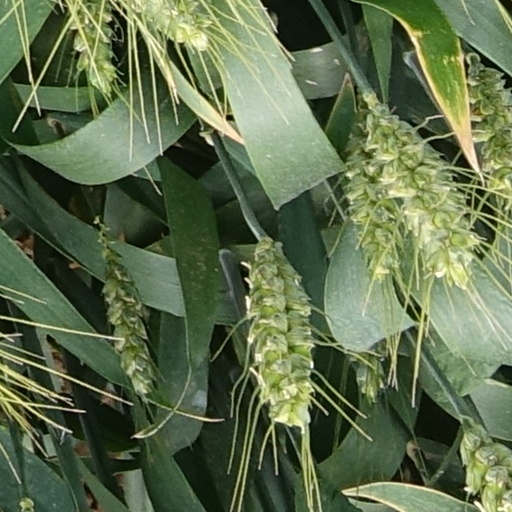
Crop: wheat